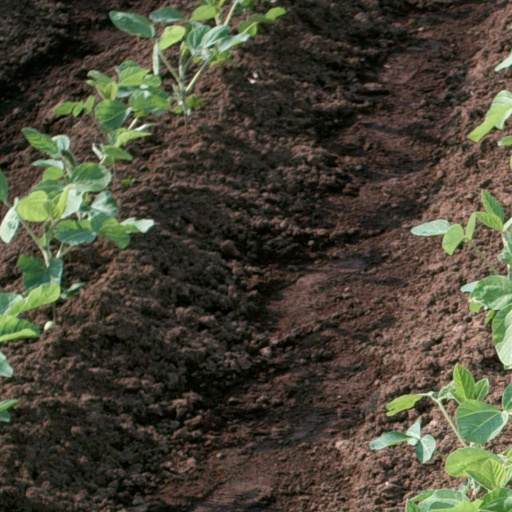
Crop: soybean